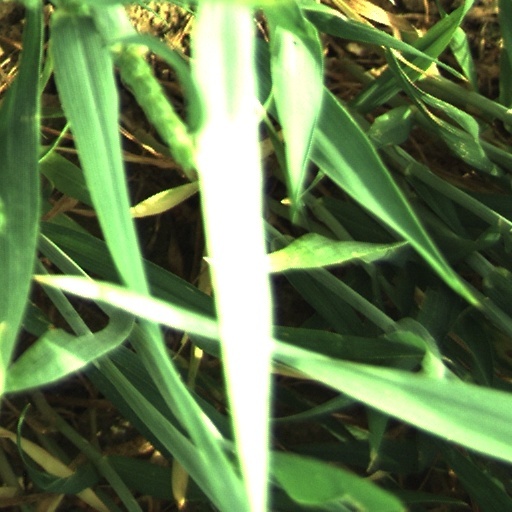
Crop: wheat